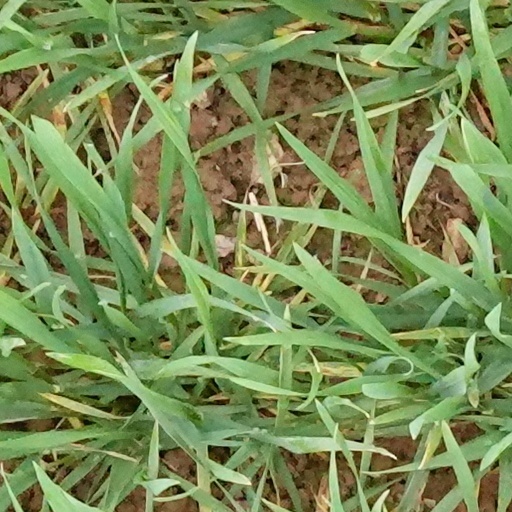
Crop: wheat